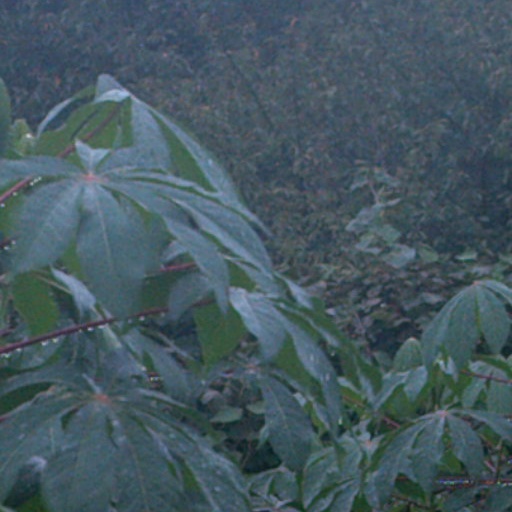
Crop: cassava